Rick Christophel

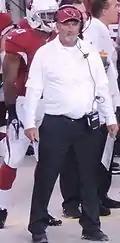
Christophel in 2014

Rick Scott Christophel (born October 27, 1952) is an American football coach and former player. He is currently the senior offensive assistant for the Tampa Bay Buccaneers of the National Football League (NFL). In college, he was a quarterback for Austin Peay State University from 1971 to 1974. He also previously served as head football coach at Austin Peay from 2007 to 2012, compiling a record of 20–46.